Miniature meriam kecil

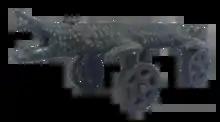
Miniature "lantaka buaya" (crocodile-shaped lantaka), 33 cm long.

In Borneo, miniature "meriam" "kecil" are more varied in design. With hundreds of years of trade influence with China, India, and the Middle East coupled with local design preferences, there are many artistic models of Bornean "meriam" "kecil". Because cannon plays a large role in the traditional lives of the natives of Borneo, the intricate decorations of the barrel and the elaborate details of its designs and engravings give the impression that they also have spiritual and magical uses. Many types of Bornean cannon and brass wares are displayed in the Brunei museum and the Sarawak museum.